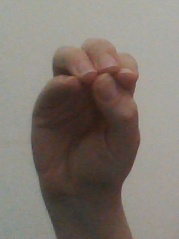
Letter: ha